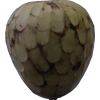
Label: cherimoya